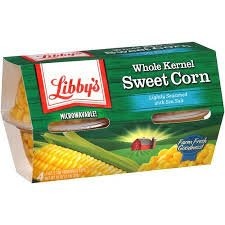
Item Name: Libby's Whole Kernel Sweet Corn, 4 oz, 4 count
Product Description: Libby's Microwavable Cups, Sweet Corn, 4 Cups Per Pack (Pack of 4) 16 Oz
Value: 16.0
Unit: Ounce

Price: 2.39